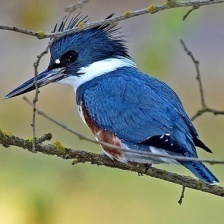
Species: BELTED KINGFISHER
Scientific name: MEGACERYLE ALCYON